Eagle Cars

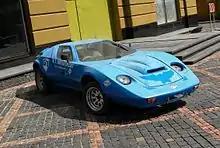
Later, front-engined Eagle SS

Eagle Cars Limited was an English company, based in Lancing, West Sussex, originally operated by Allen Breeze, although it has undergone a number of ownership changes since. Originally making a Jeep lookalike called the RV, between 1981 and 1998 they built several iterations of a gull-winged car called the Eagle SS. The SS was based on an American kit car called the Cimbria (itself based on the earlier Sterling, which in turn was a copy of the British Nova), and was brought to the UK by Tim Dutton (of Dutton Cars). In 1988 Eagle Cars moved inland, to nearby Storrington.